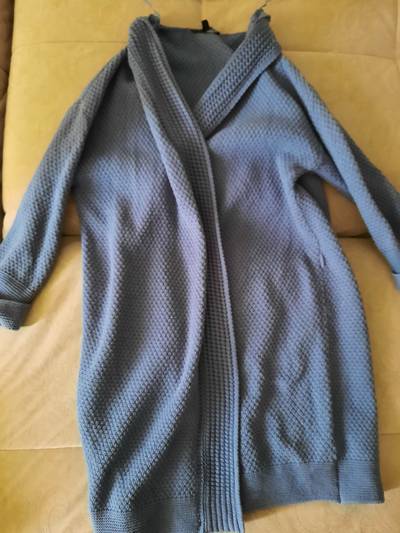
Waste category: clothes